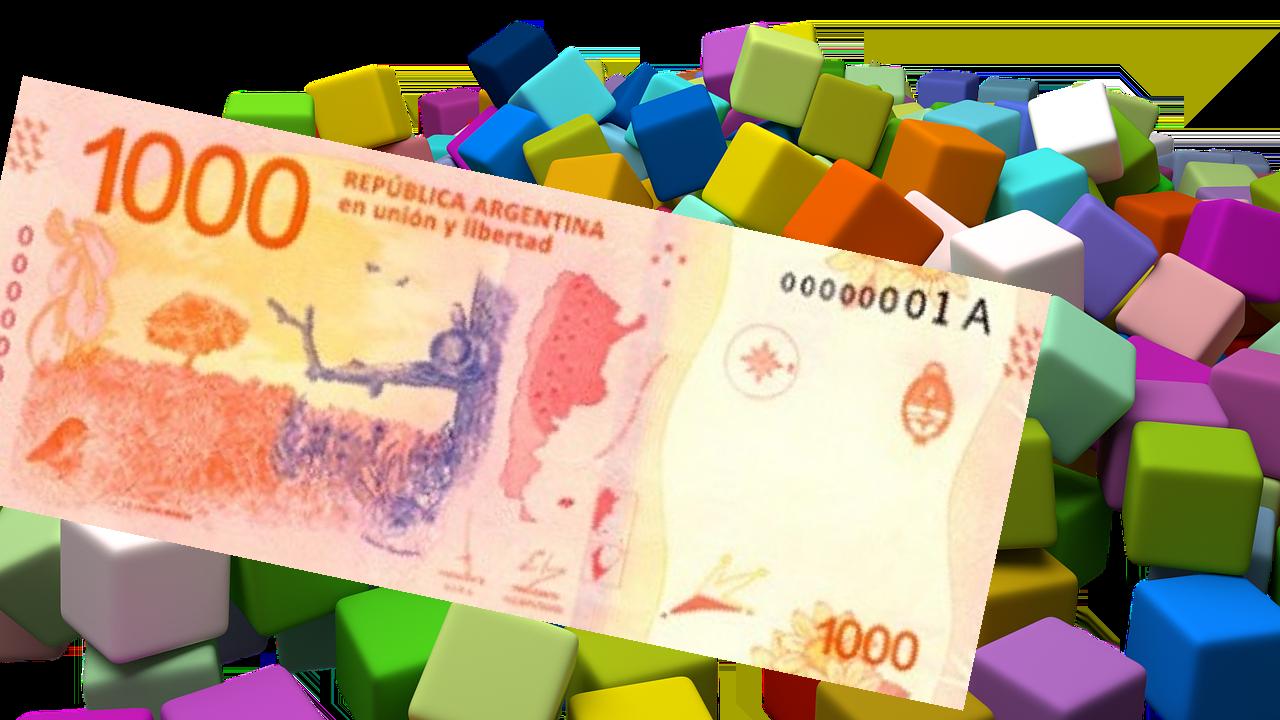
Denominación: 1000